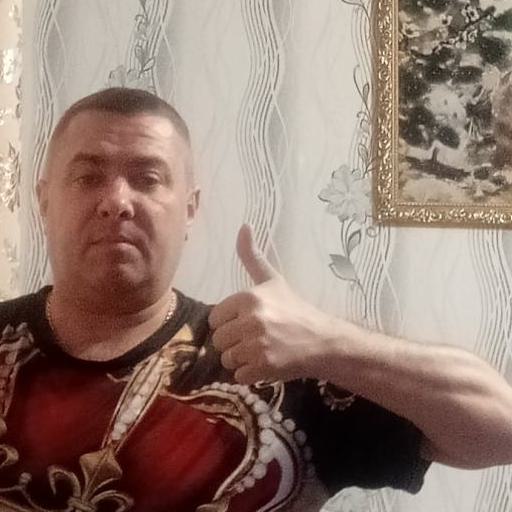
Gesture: like